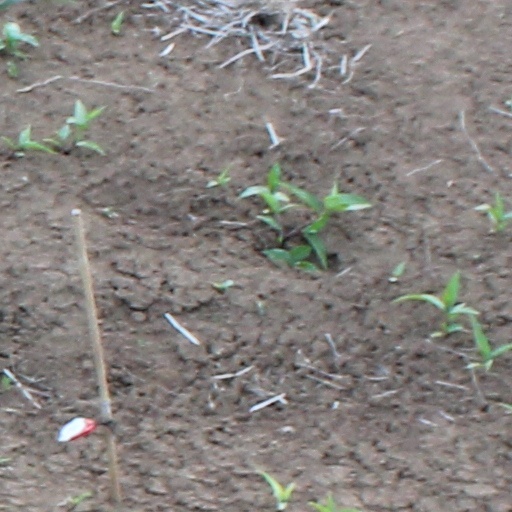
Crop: wheat